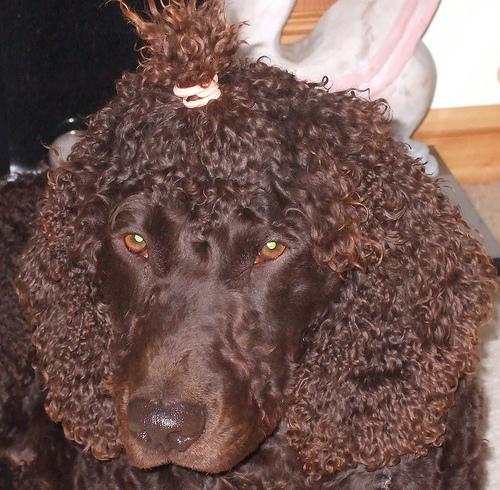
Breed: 219-n000066-Irish_water_spaniel